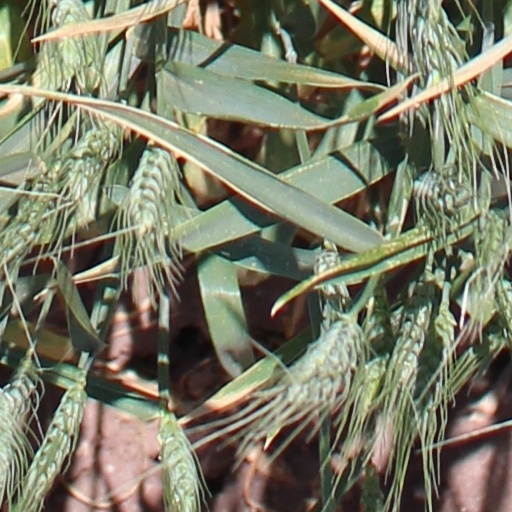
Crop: wheat